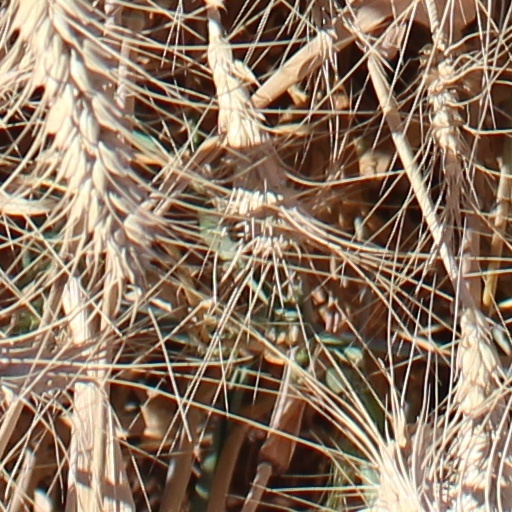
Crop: wheat